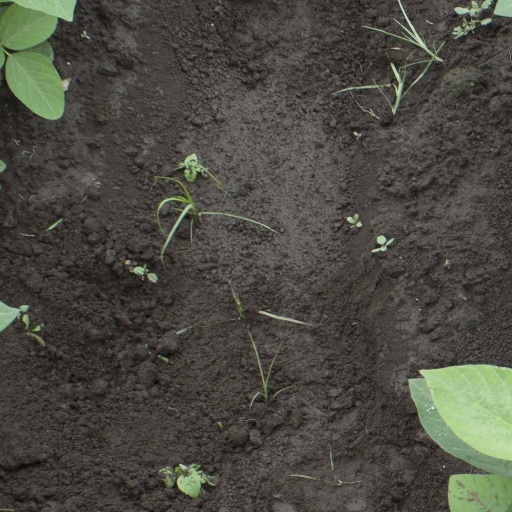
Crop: soybean